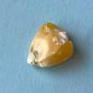
Maize quality: Bad